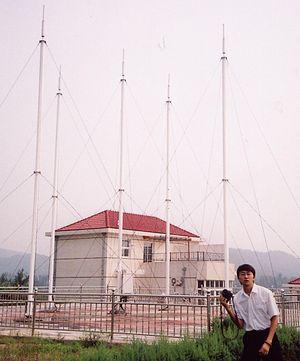
Photo des antennes de détection de la foudre au bureau régional de Huairou pour la détection de la foudre. Elles font partie d'un réseau pour la détection des éclairs en trois dimensions dns les orages.
La foudre est un phénomène naturel de décharge électrostatique disruptive qui peut se produire lorsqu'une grande quantité d'électricité statique s'est accumulée dans des zones de nuages d'orage, dans ces nuages, entre eux ou entre de tels nuages et le sol. La différence de potentiel électrique entre les deux zones peut atteindre 10 à 20 millions de volts et pour qu'apparaisse la foudre, un plasma est produit dans l'air sur le parcours de la décharge, causant les deux phénomènes observés : l'éclair d'une part, qui se propage très rapidement, et d'autre part le tonnerre, qui résulte d'une dilatation explosive de l'air échauffé par l'éclair, et se propage relativement lentement.
Un détecteur de foudre est un appareil qui permet de capter l'onde électromagnétique des parasites atmosphériques générés par un éclair provenant d'un orage. Les détecteurs de foudre sont utilisés par les services météorologiques, comme le Service météorologique du Canada, Météo-France et le National Weather Service américain, pour suivre les orages et prévenir les populations de leur arrivée. Différentes autres organisations comme celles pour la prévention des feux de forêts, le transport électrique, la fabrication de matériel explosif et l'industrie du transport aérien se fient à ces appareils pour coordonner leurs opérations.